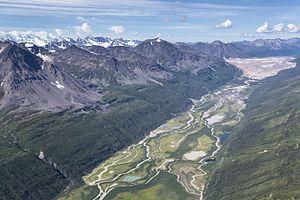
La Tana est une rivière des États-Unis située en Alaska, dans la région de recensement de Valdez-Cordova. C'est un affluent de la Chitina, elle-même affluent de la rivière Copper.